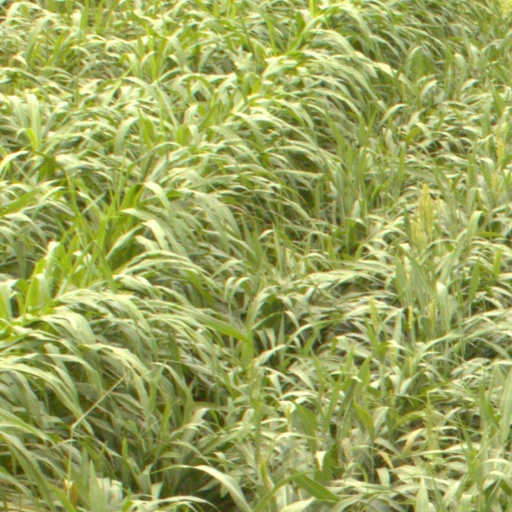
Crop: sorghum